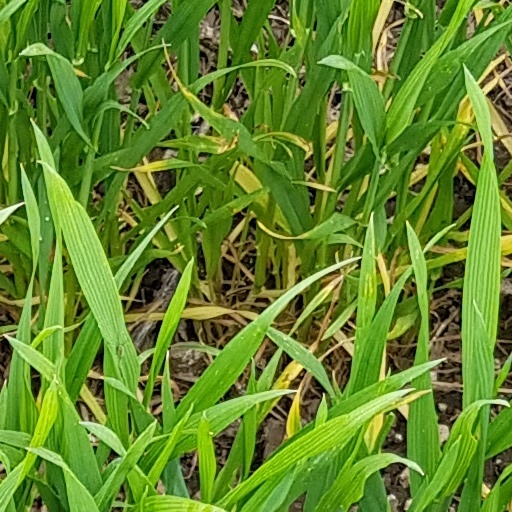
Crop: wheat